Geology of Triton

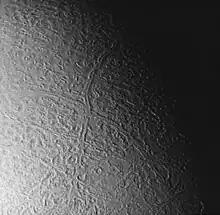
"Voyager 2" image of a section of Triton's unusual cantaloupe terrain, cross-cut by Slidr Sulci and Tano Sulci

The geology of Triton encompasses the physical characteristics of the surface, internal structure, and geological history of Neptune's largest moon Triton. With a mean density of , Triton is roughly 15-35% water ice by mass; Triton is a differentiated body, with an icy solid crust atop a probable subsurface ocean and a rocky core. As a result, Triton's surface geology is largely driven by the dynamics of water ice and other volatiles such as nitrogen and methane. Triton's geology is vigorous, and has been and continues to be influenced by its unusual history of capture, high internal heat, and its thin but significant atmosphere.